Zinaida Yermolyeva

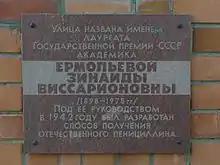
Memorial plaque to Yermolyeva in her birthplace of Frolovo, commemorating her as the recipient of the USSR State Prize

Ermolieva was the author of more than 500 papers, several books, such as "Penicillin", "Antibiotics, Bacterial Polysaccharides, Interferon" and others. She was the founder and chief editor of the Soviet journal "Antibiotiki" ("Antibiotics").